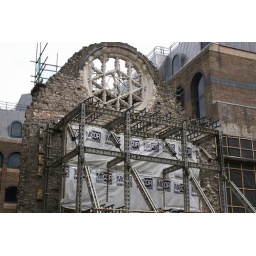
Remains of the wall of Winchester Palace under restoration showing the rose window. 12th century